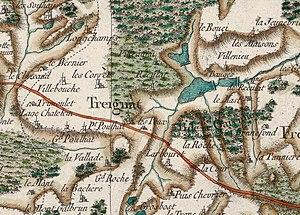
Carte de Cassini
Treignat est une commune française, située dans le département de l'Allier en région Auvergne-Rhône-Alpes.